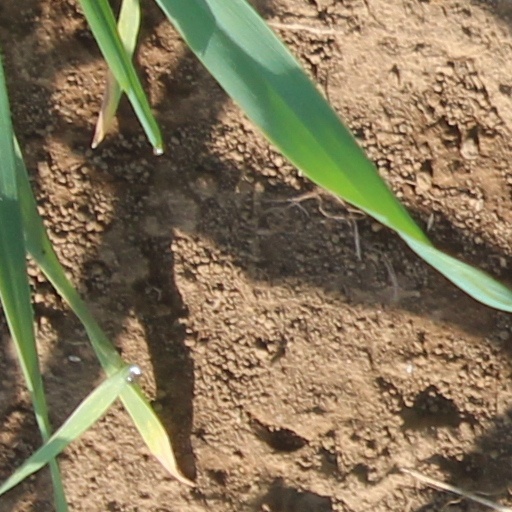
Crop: wheat